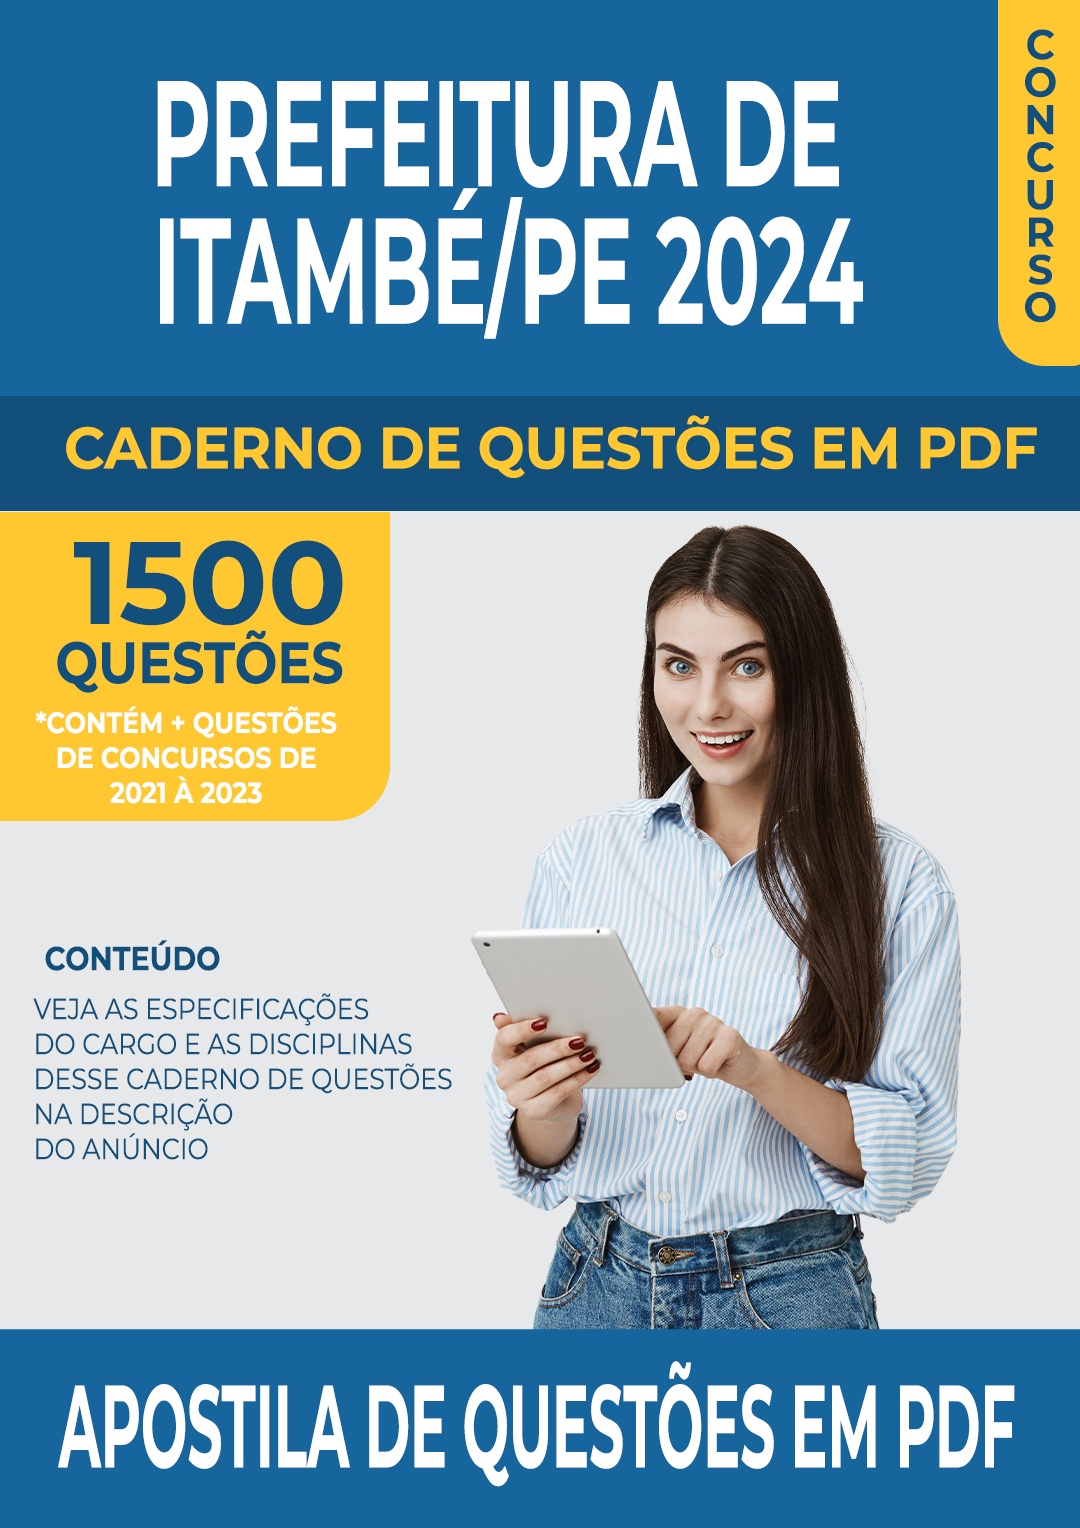
Apostila de Questões para Concurso da Prefeitura de Itambé/PE 2024 para Técnico em Laboratório - Mais de 1.500 Questões Gabaritadas
Apostila de Questões para Concurso da Prefeitura de Itambé/PE 2024 para Técnico em Laboratório - Mais de 1.500 Questões Gabaritadas Está estudando para o concurso da Prefeitura de Itambé/PE 2024 ? Aprimore os seus estudos com nossa apostila de questões que foi desenvolvida com questões que estão de acordo com o conteúdo programático desse concurso. Nossa apostila foi criada com o objetivo de facilitar o seu estudo e aumentar suas chances de aprovação no concurso. Ela foi produzida com a ajuda de Inteligência Artificial, que analisou anos de provas anteriores e identificou os assuntos mais importantes e os que mais costumam nas provas desses concursos. Com essa base de dados em mãos, cruzamos as informações e identificamos as questões mais relevantes e incluímos aqui para você estudar para esse concurso. Com a nossa apostila, você poderá estudar de forma mais eficiente, concentrando seus esforços nos assuntos que realmente importam e economizando tempo na preparação. Ela contempla mais de 1.500 questões distribuídas entre as disciplinas abaixo: Disciplinas de Conhecimentos Gerais Disciplinas de Conhecimentos Específicos Brindes Exclusivos Compre a apostila e ganhe brindes exclusivos. Veja abaixo: Acesso ao nosso banco de provas oficiais de concursos com mais de 50.000 provas Acesso ao nosso banco de mapas mentais com mais de 300 mapas para concursos Como Você Receberá o Produto ? Nossa Apostila é Digital em Formato PDF . Após a confirmação do pagamento (em segundos), você receberá um e-mail automático do sistema com o link para acessar todo o material e os brindes, que também são em formato PDF. Em alguns casos esse e-mail com o link de acesso pode parar na sua caixa de spam ou lixeira , portanto pedimos sua atenção para sempre verificar nestes locais ao confirmar sua compra. f
Brand: Loja123shop
Category: Software > Computer Software > Educational Software